Scottish art

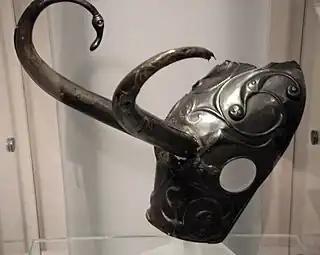
The Torrs Pony-cap and Horns, as displayed in 2011

The oldest known examples of art to survive from Scotland are carved stone balls, or petrospheres, that date from the late Neolithic era. They are a uniquely Scottish phenomenon, with over 425 known examples. Most are from modern Aberdeenshire, but a handful of examples are known from Iona, Skye, Harris, Uist, Lewis, Arran, Hawick, Wigtownshire and fifteen from Orkney, five of which were found at the Neolithic village of Skara Brae. Many functions have been suggested for these objects, most indicating that they were prestigious and powerful possessions. Their production may have continued into the Iron Age.